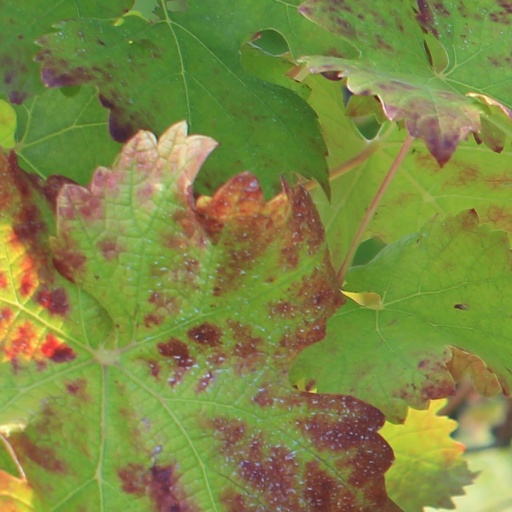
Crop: grape